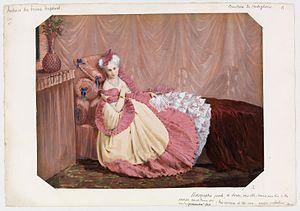
Portrait de la comtesse de Castiglione. Collection de l'abbé Misset.